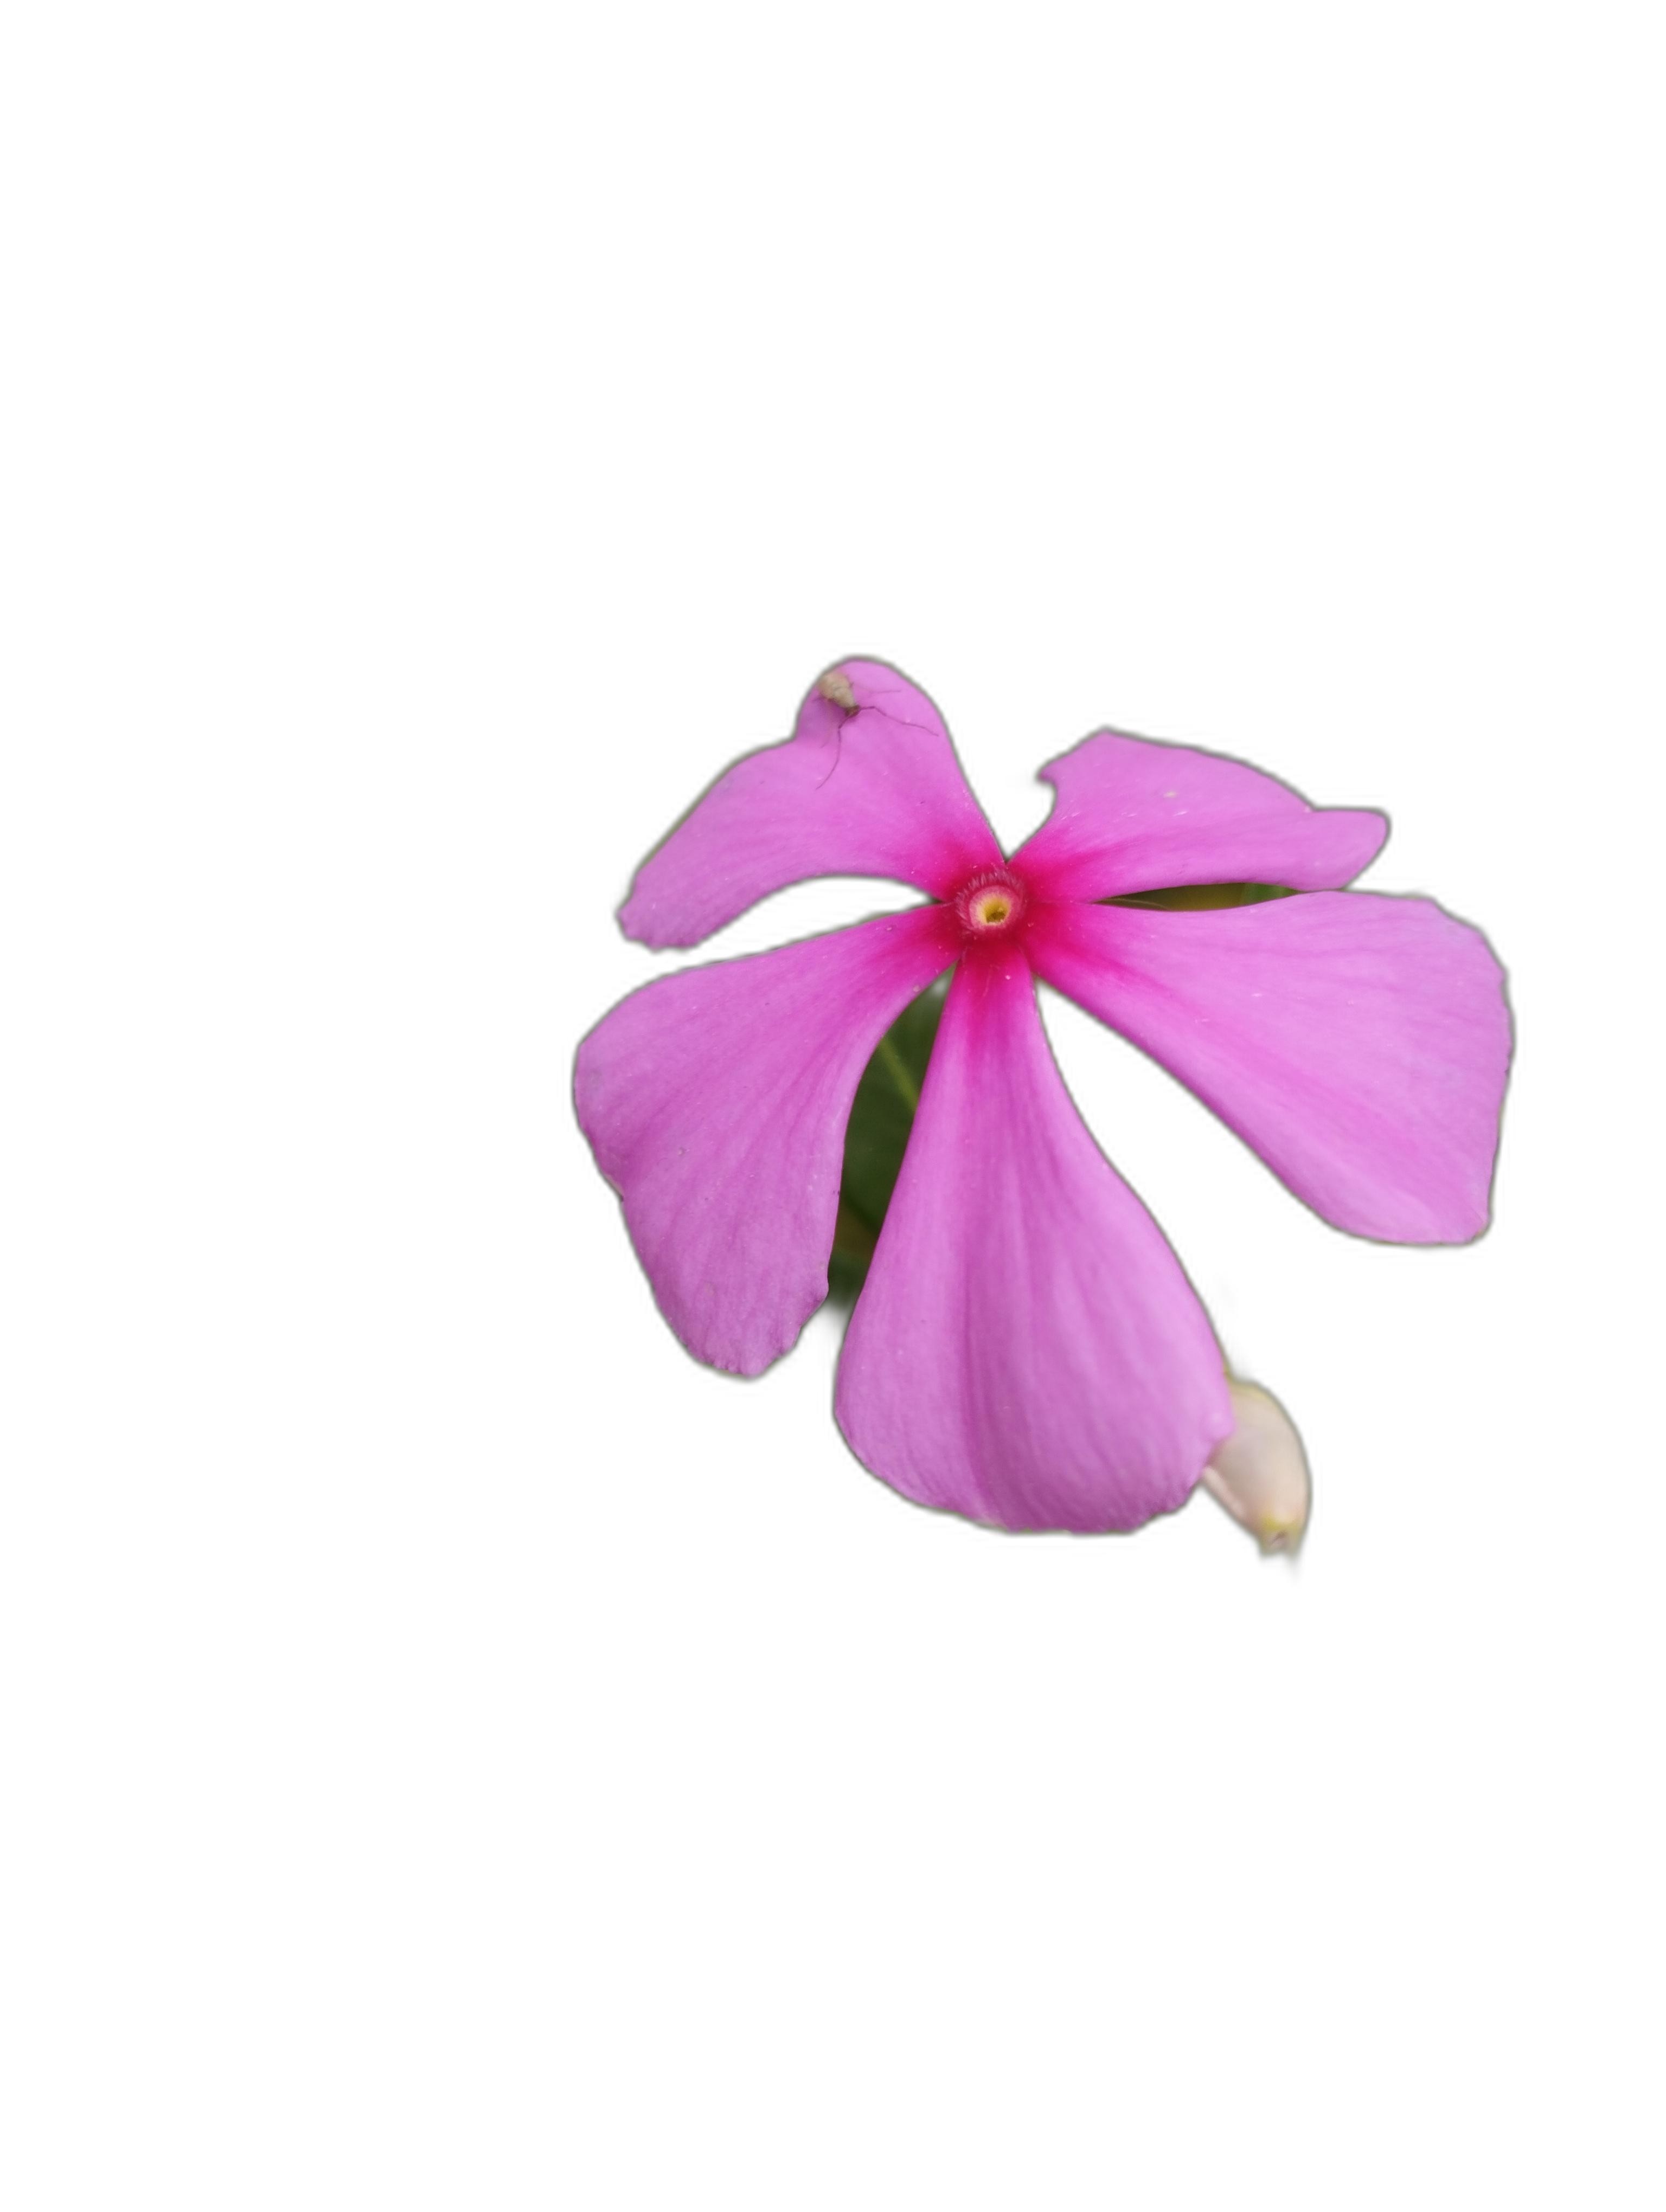
Label: Madagascar periwinkle